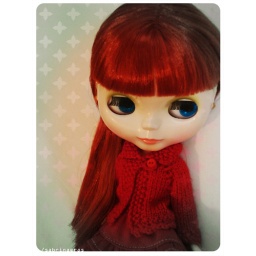
Candy - The girl in red